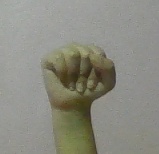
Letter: saad